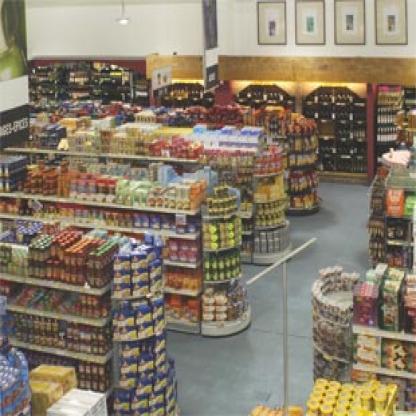
Scene: Indoor